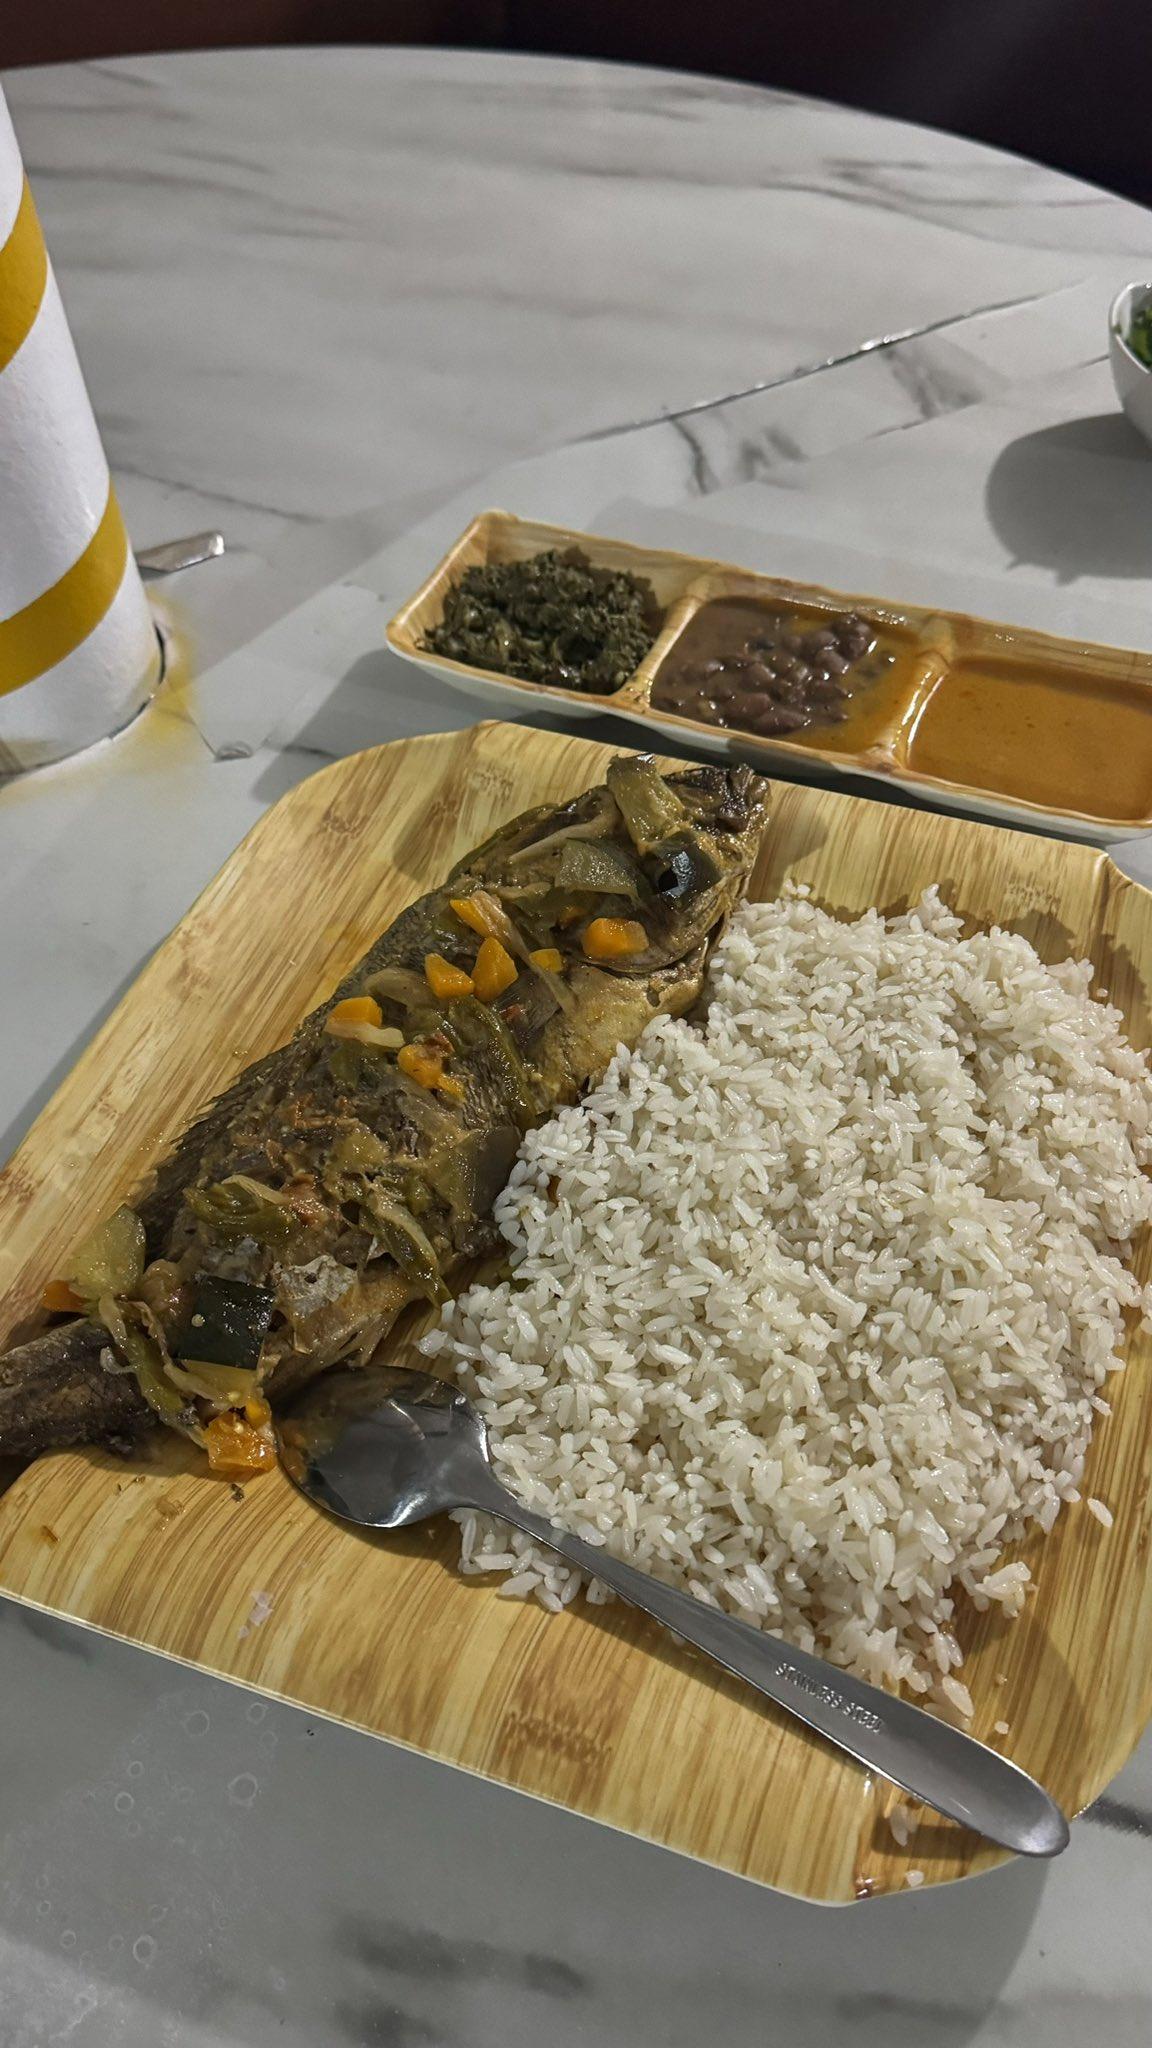
Chakula kimeandaliwa katika sahani ambao kuna samaki mzima uliopikwa pamoja na mchele mweupe kwa wingi. Sahani ndogo iliyotenganishwa na sehemu tatu ina mboga tatu tofauti zilizopikwa kama kachumbari na maharagwe. Vyakula vyote viko mezani tayari kuliwa.